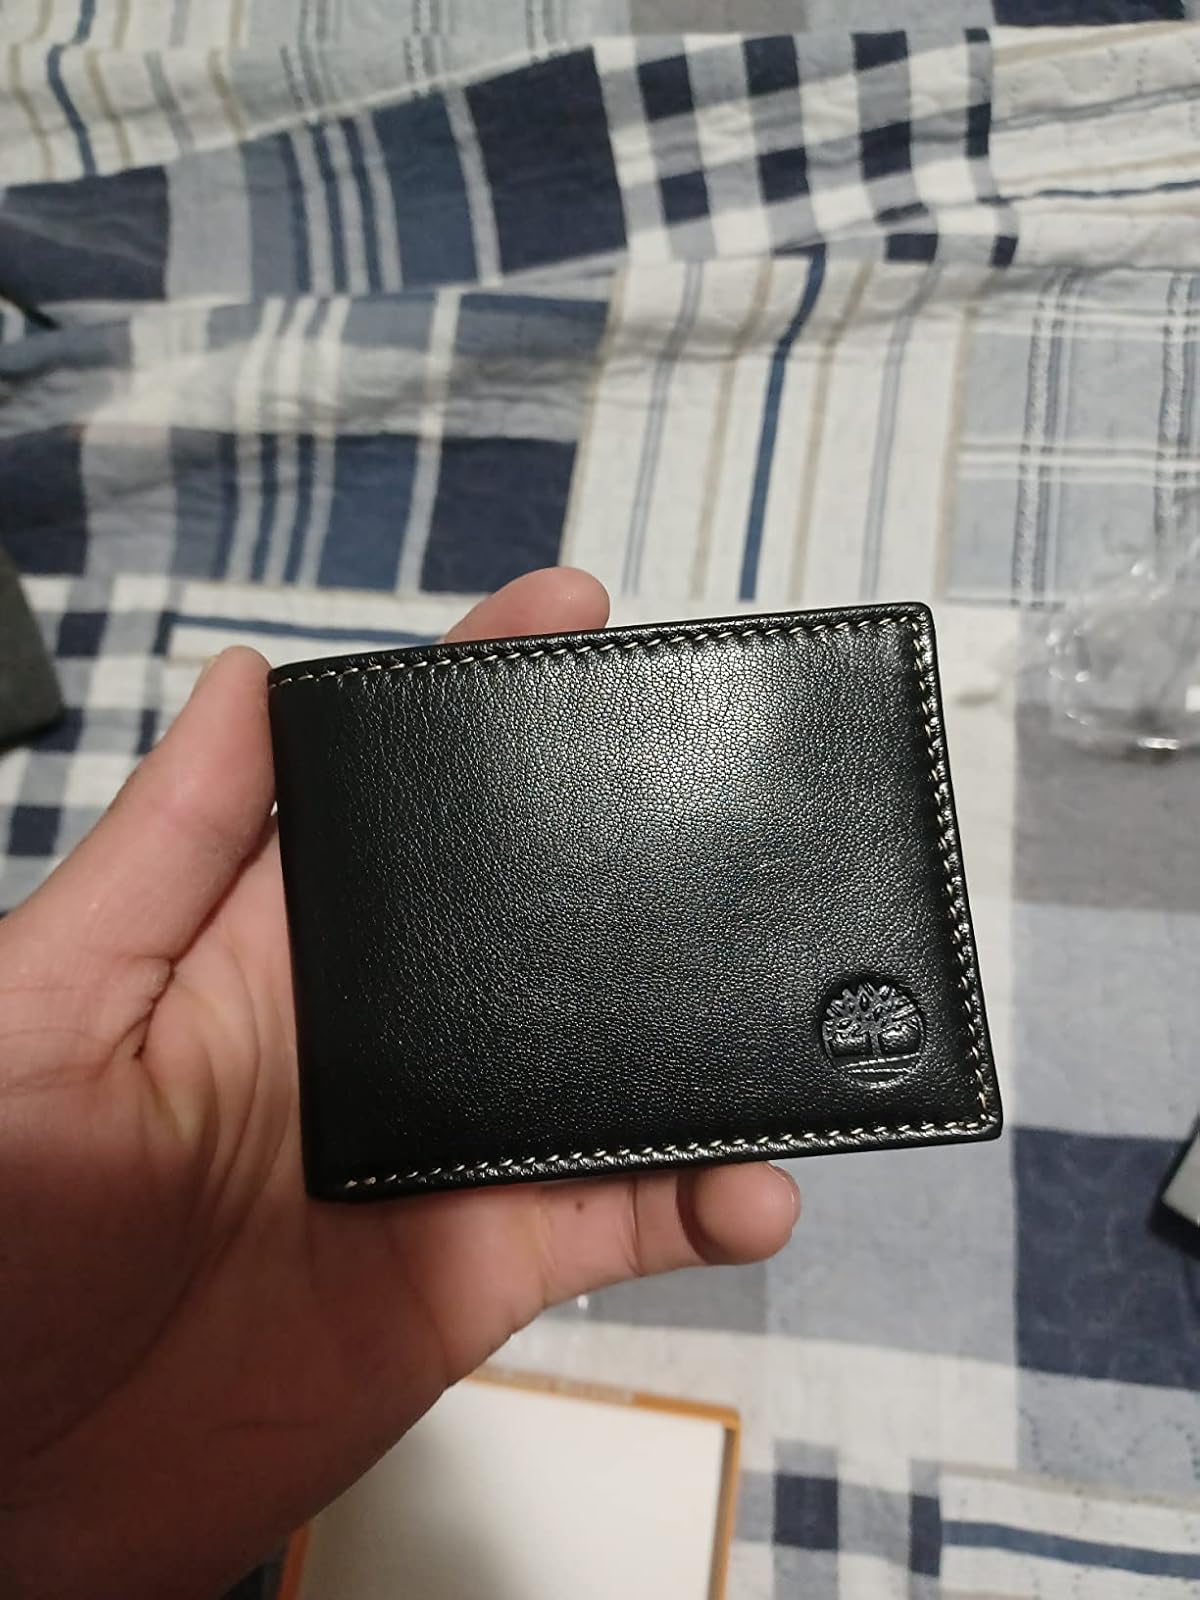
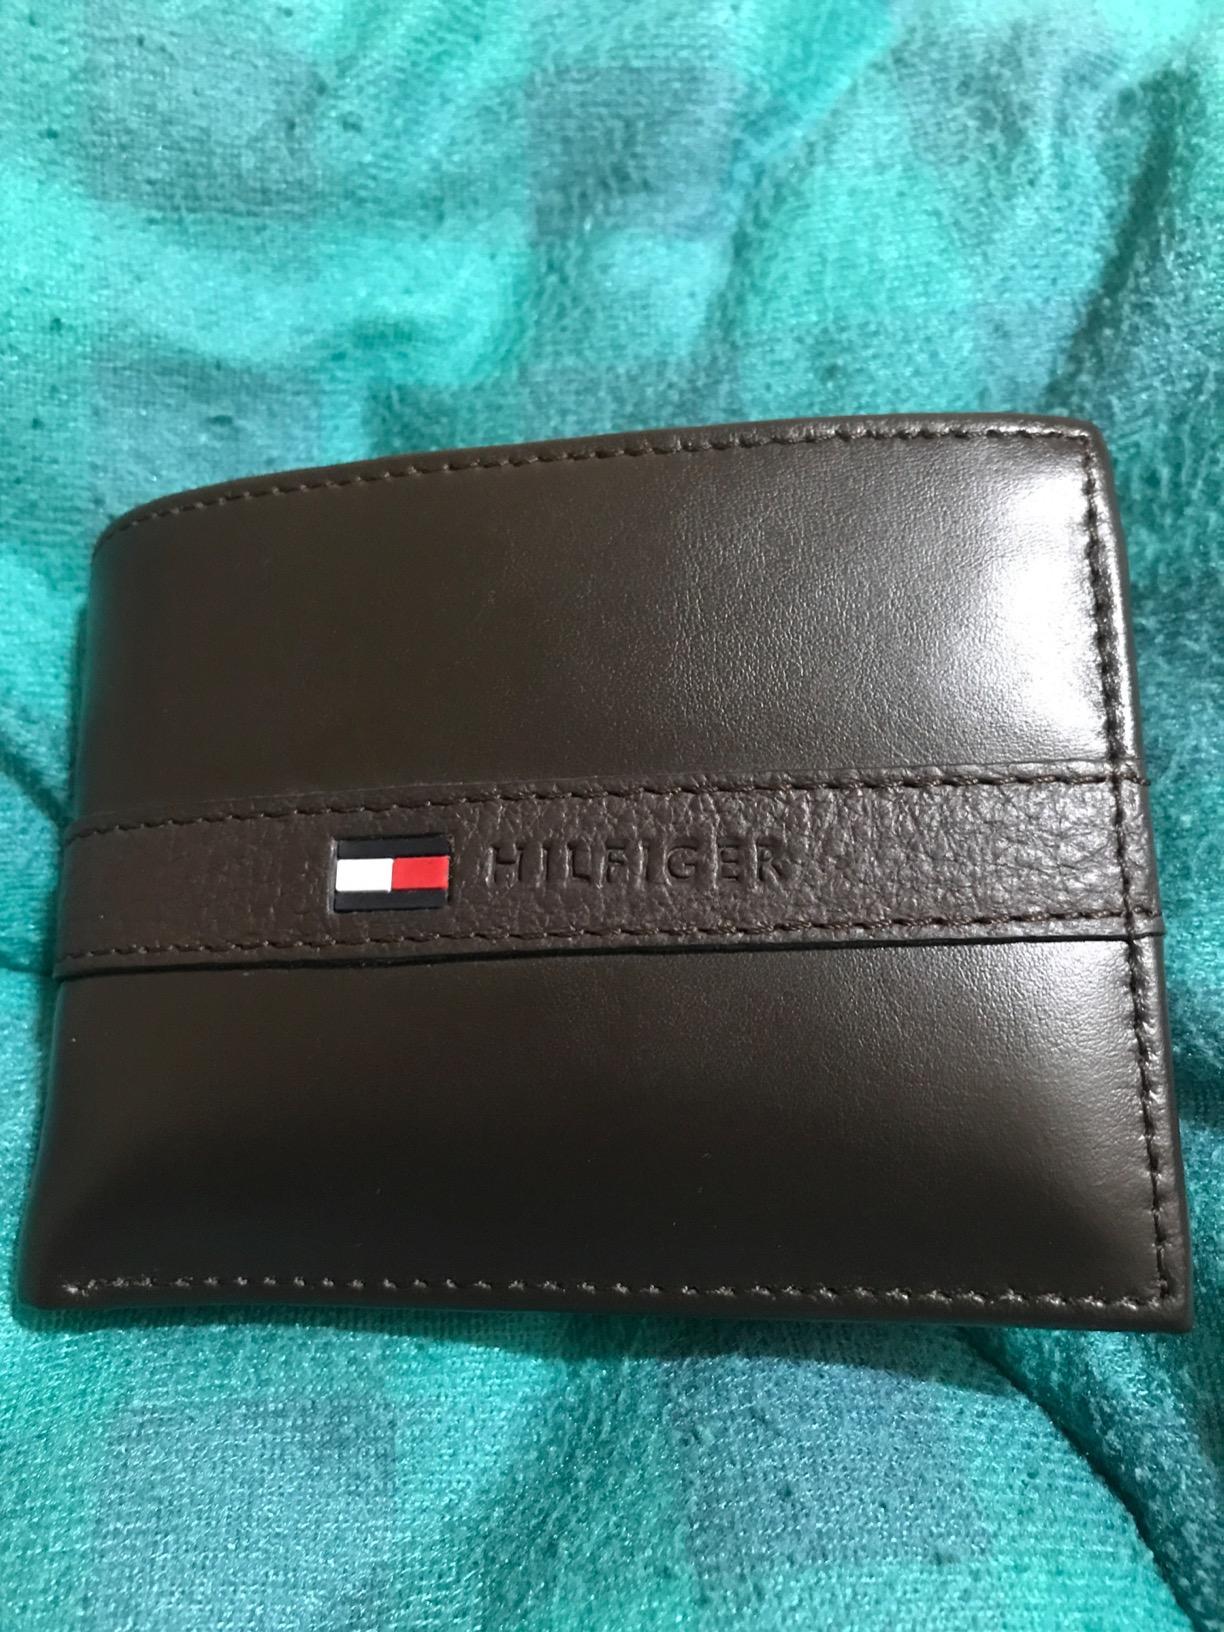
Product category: accessories_wallet
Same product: no